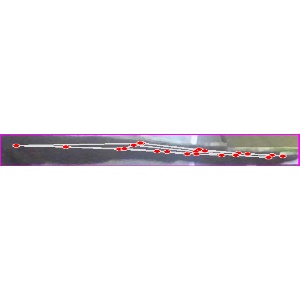
अक्षर: ज